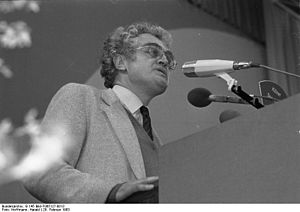
Parti Socialiste / Partiformænd
Parti Socialiste er det største venstreorienterede politiske parti i Frankrig. Partiets ideologi er socialdemokratismen og det er medlem af Socialistisk Internationale.